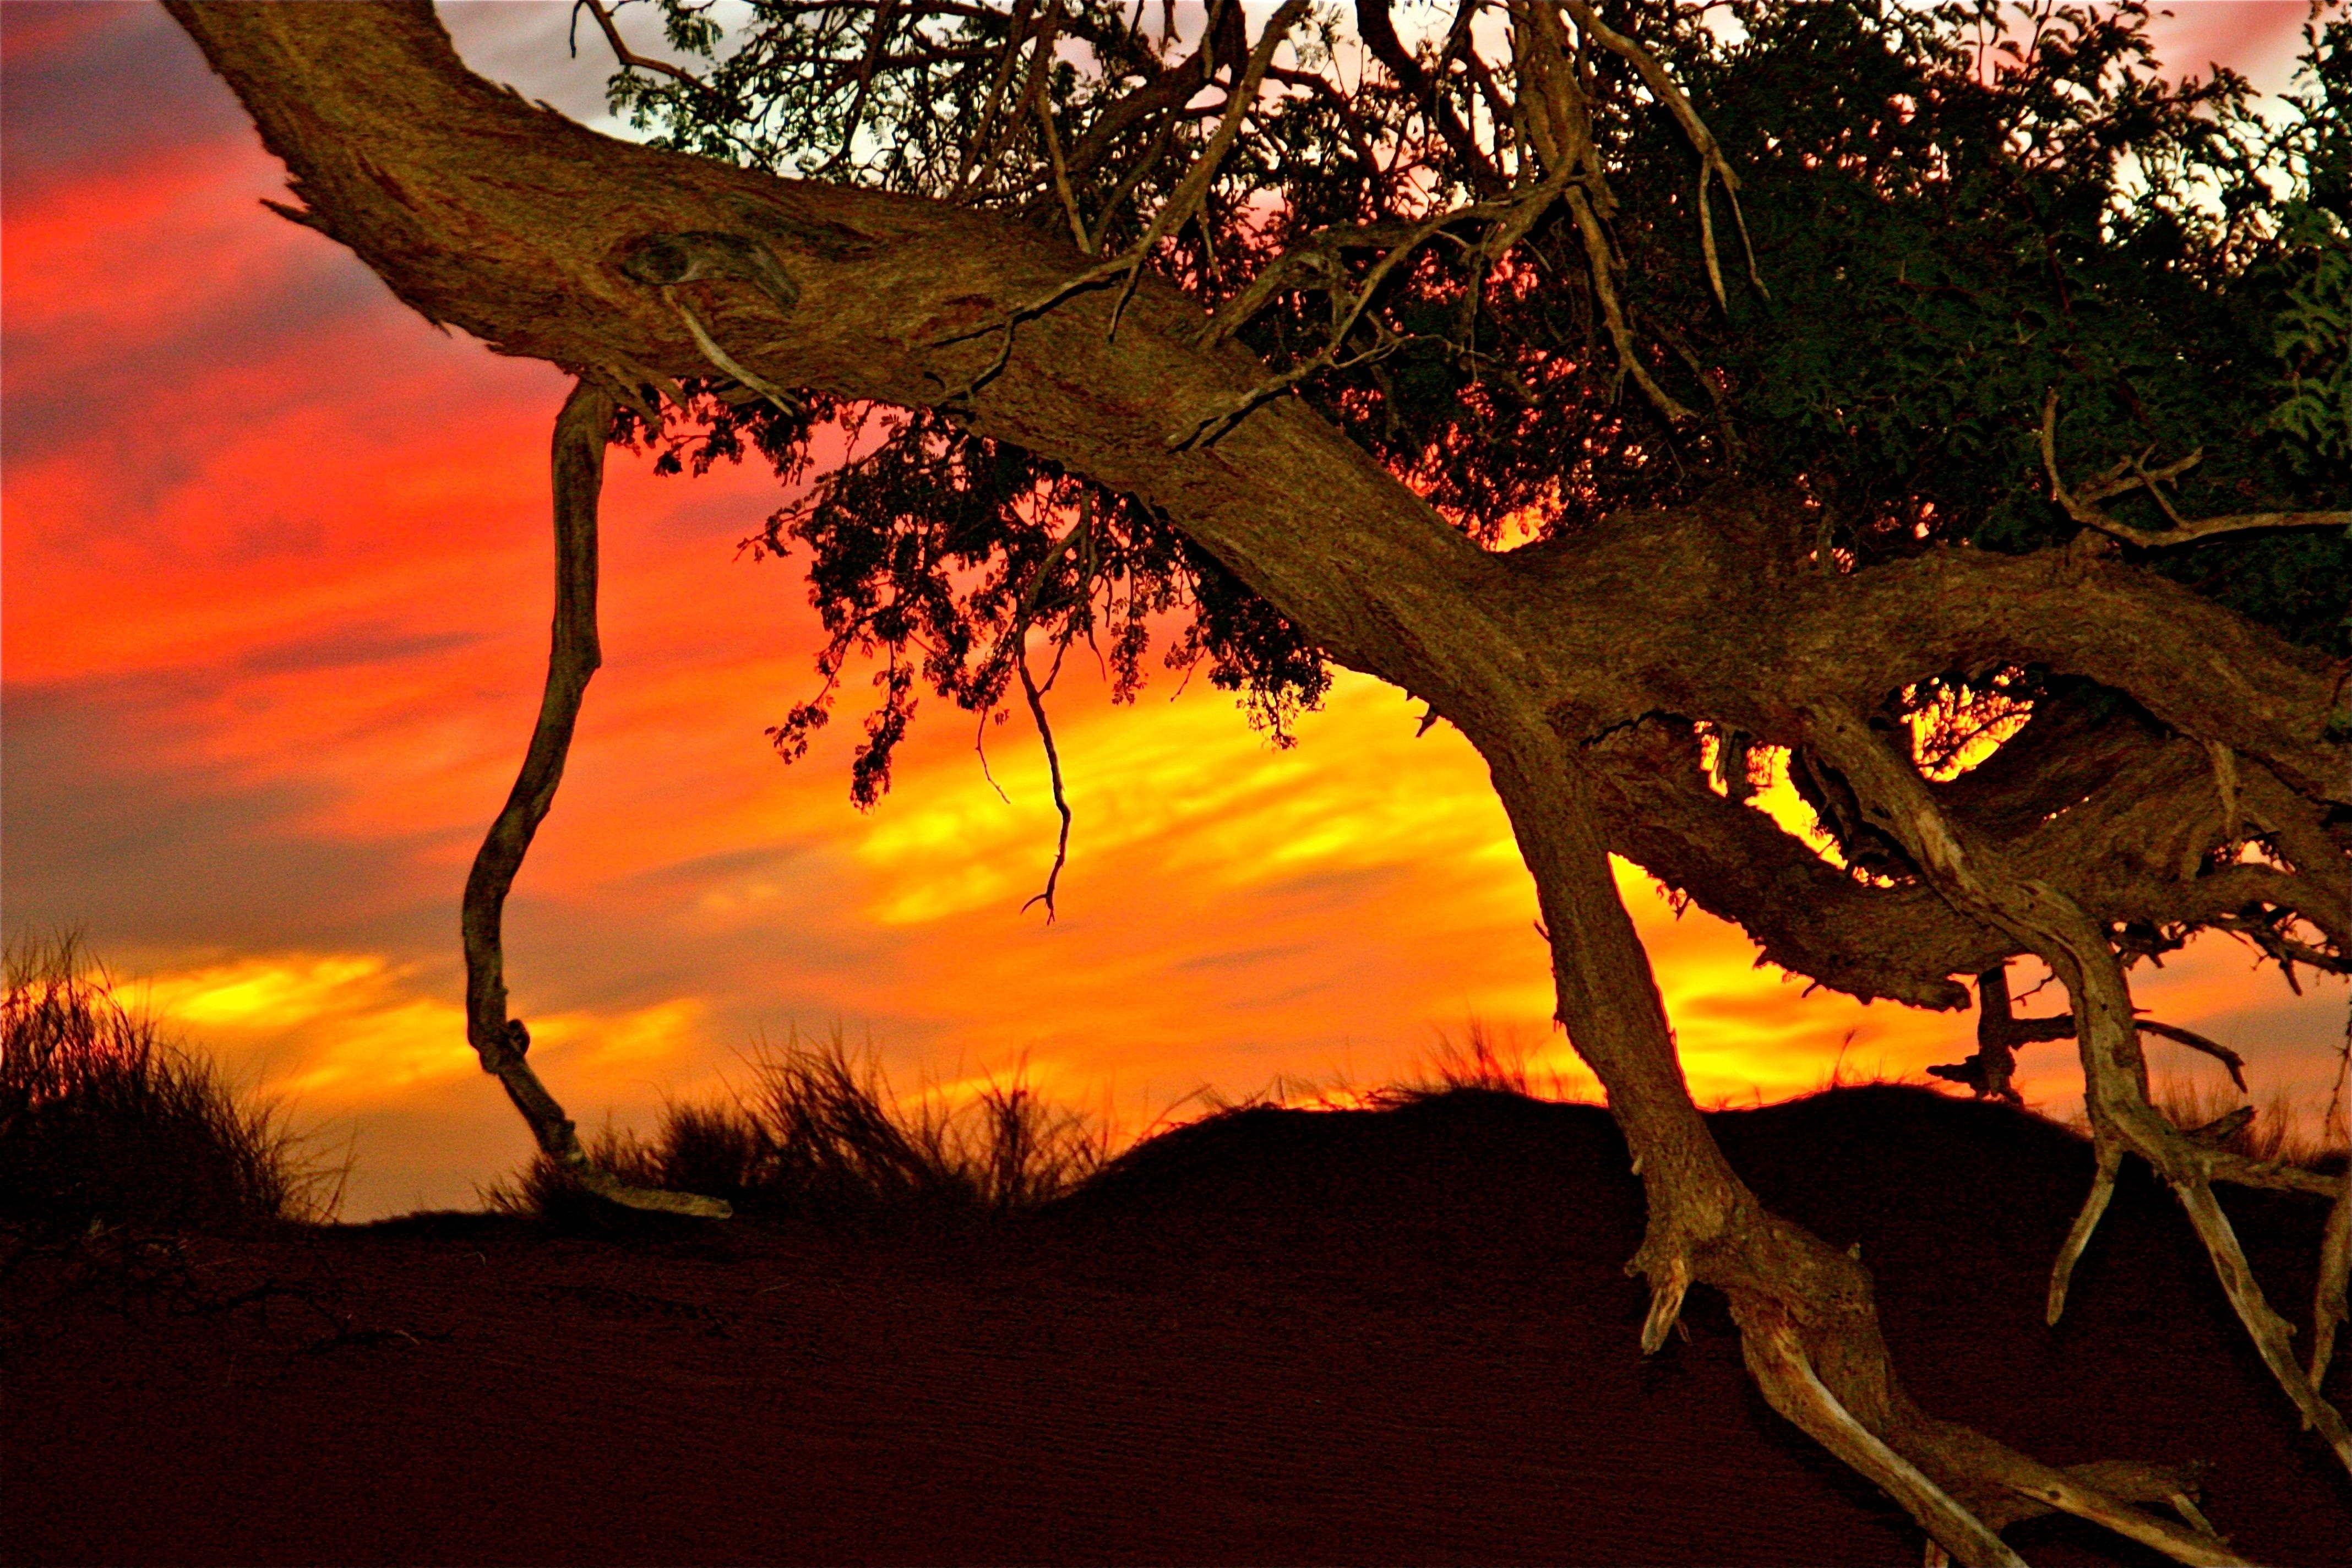
landscape, tree, nature, branch, plant, sky, sunrise, sunset, sunlight, dawn, wildlife, evening, savanna, computer wallpaper